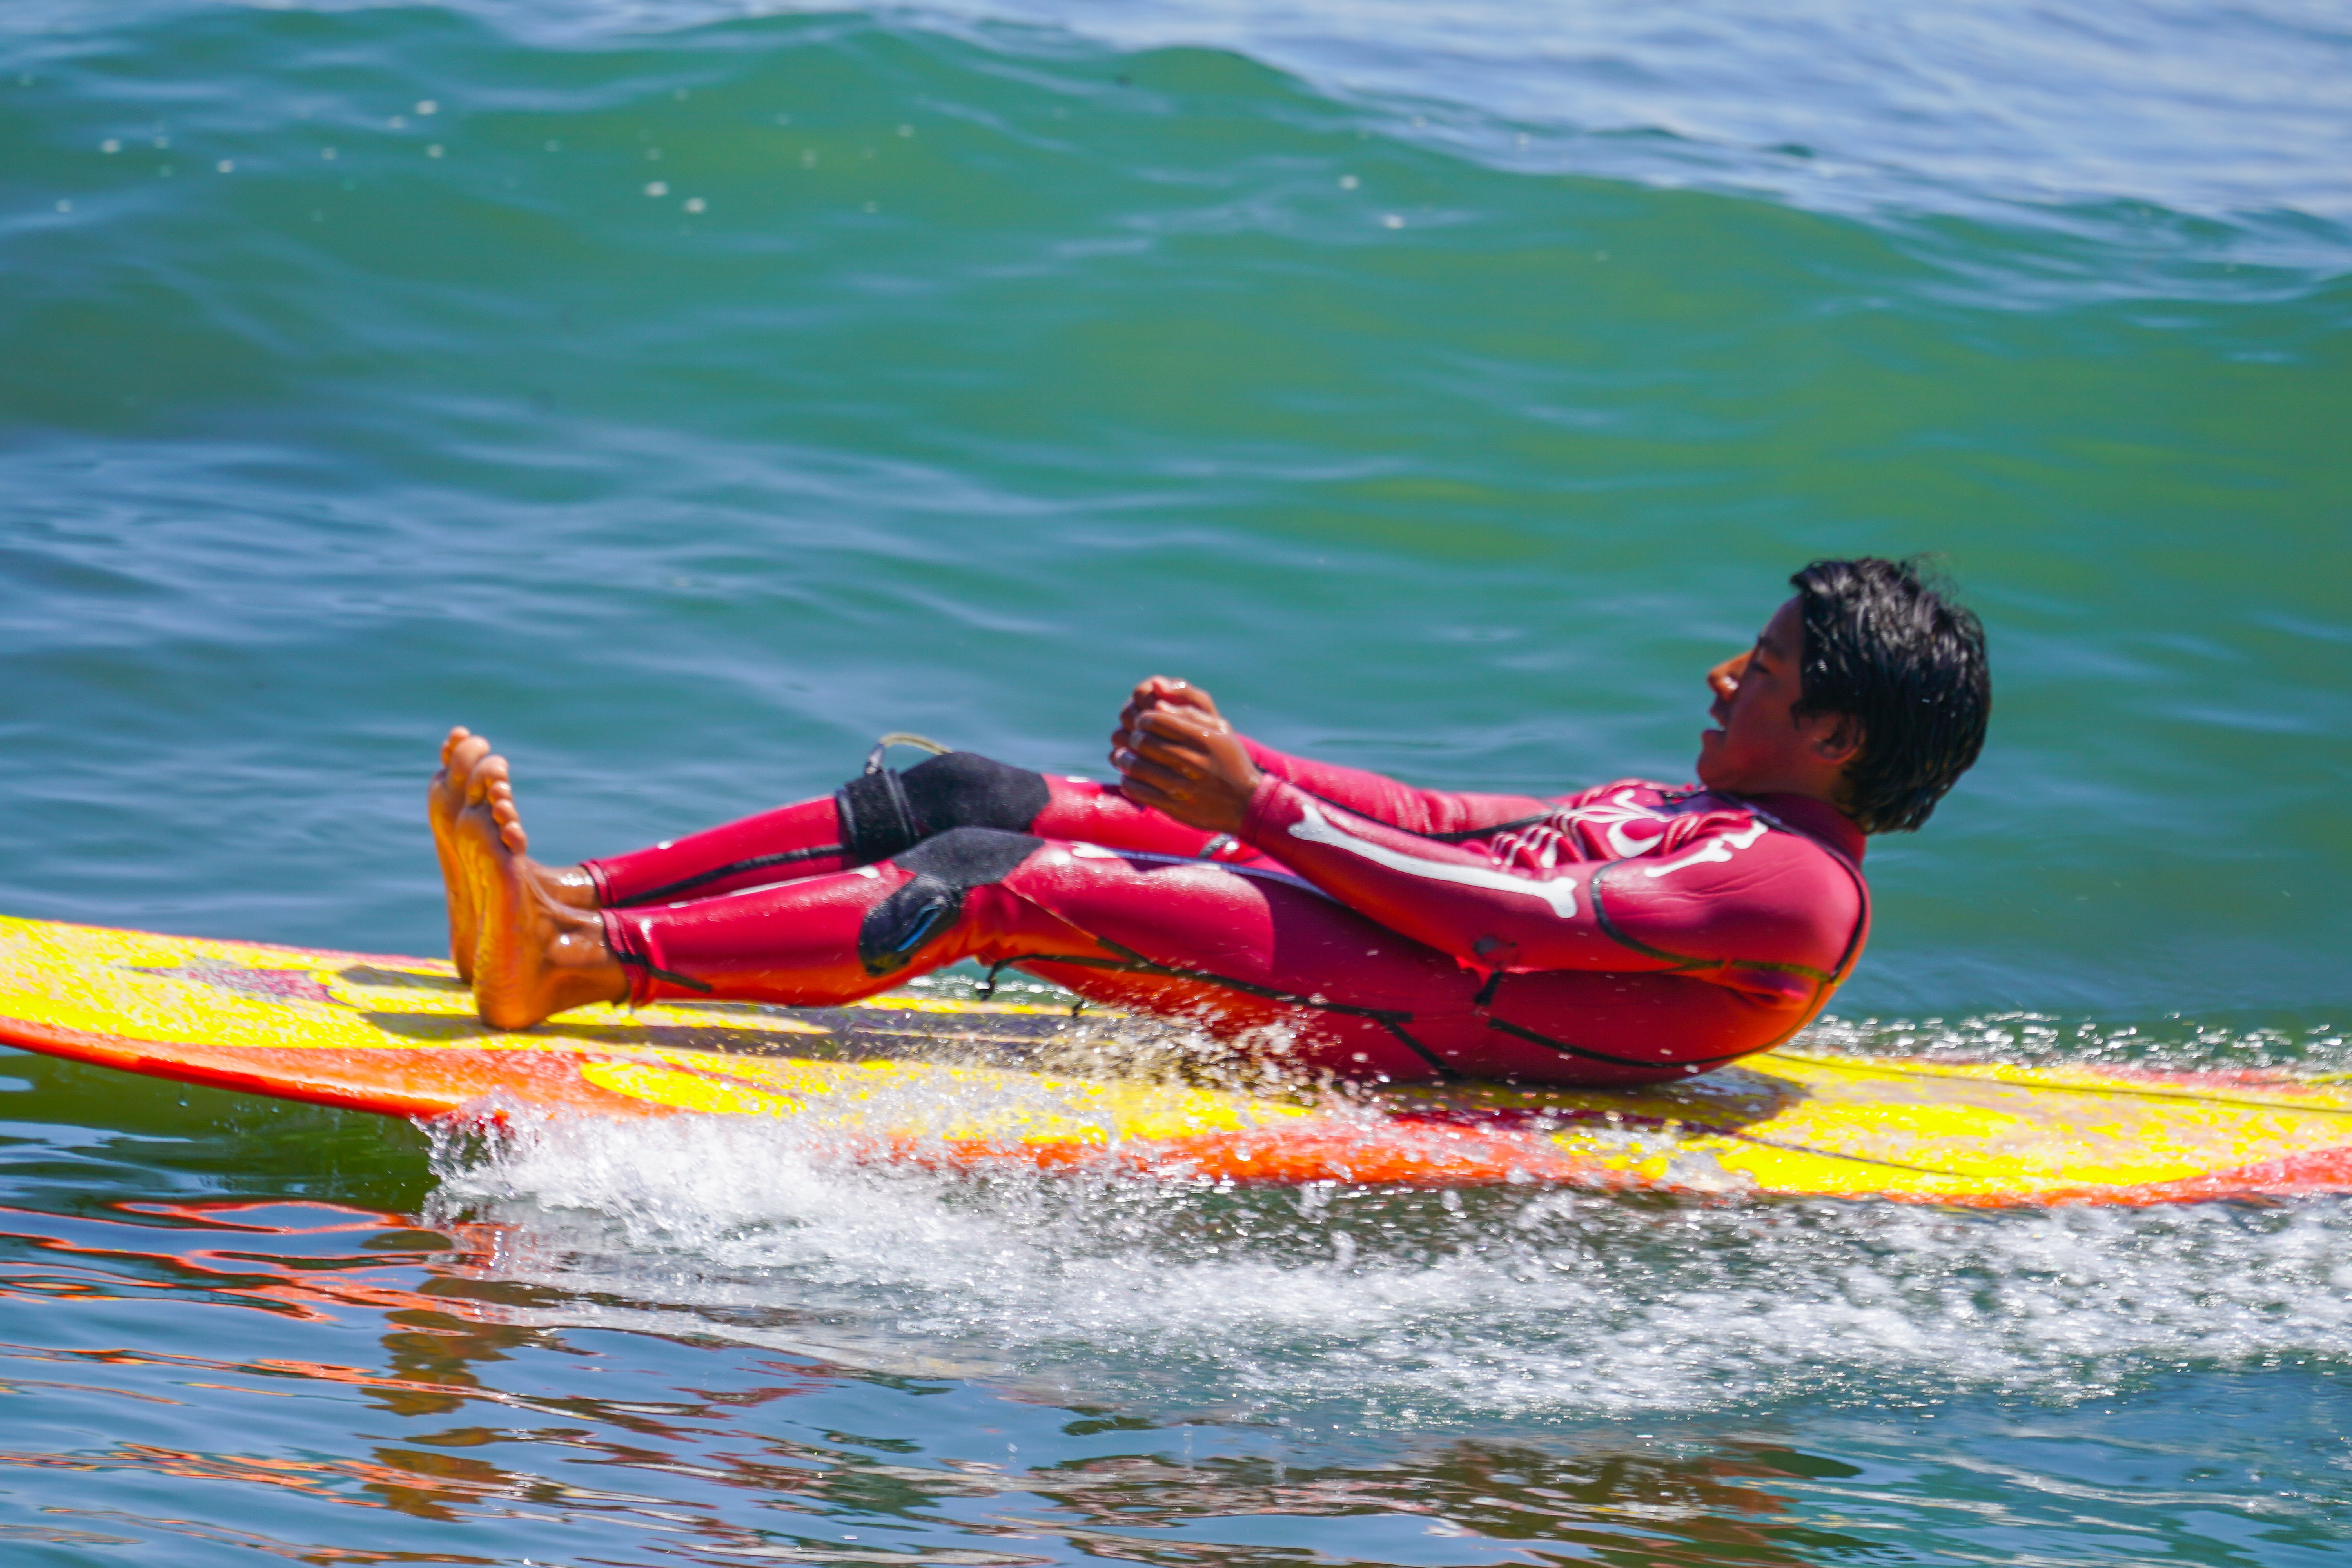
sports, surface water sports, water transportation, recreation, water sport, outdoor recreation, wave, wind wave, Surfing Equipment, fun, leisure, bodyboarding, vehicle, boats and boating equipment and supplies, personal protective equipment, boating, boardsport, lifejacket, vacation, sports equipment